Kevin Meaney

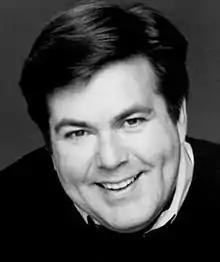

Kevin Gerard Meaney (April 23, 1956 – October 21, 2016) was an American stand-up comedian and actor.